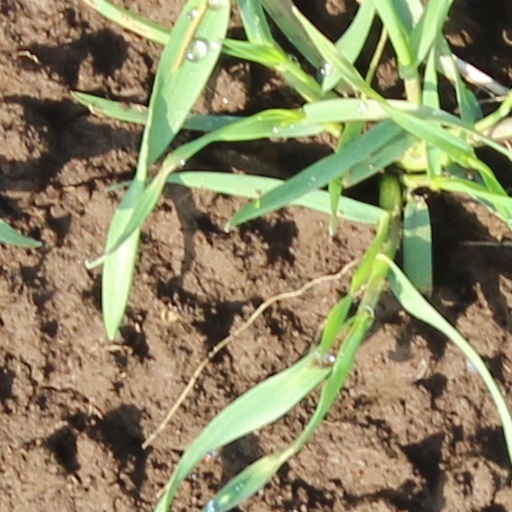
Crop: wheat